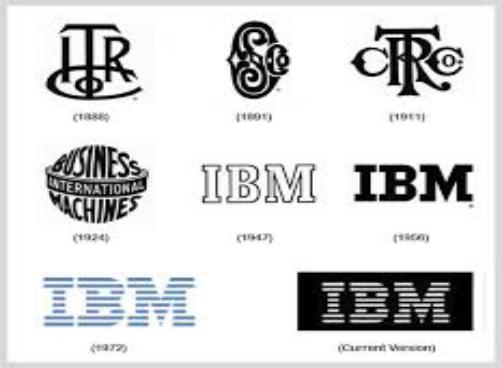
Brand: IBM
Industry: Electronic